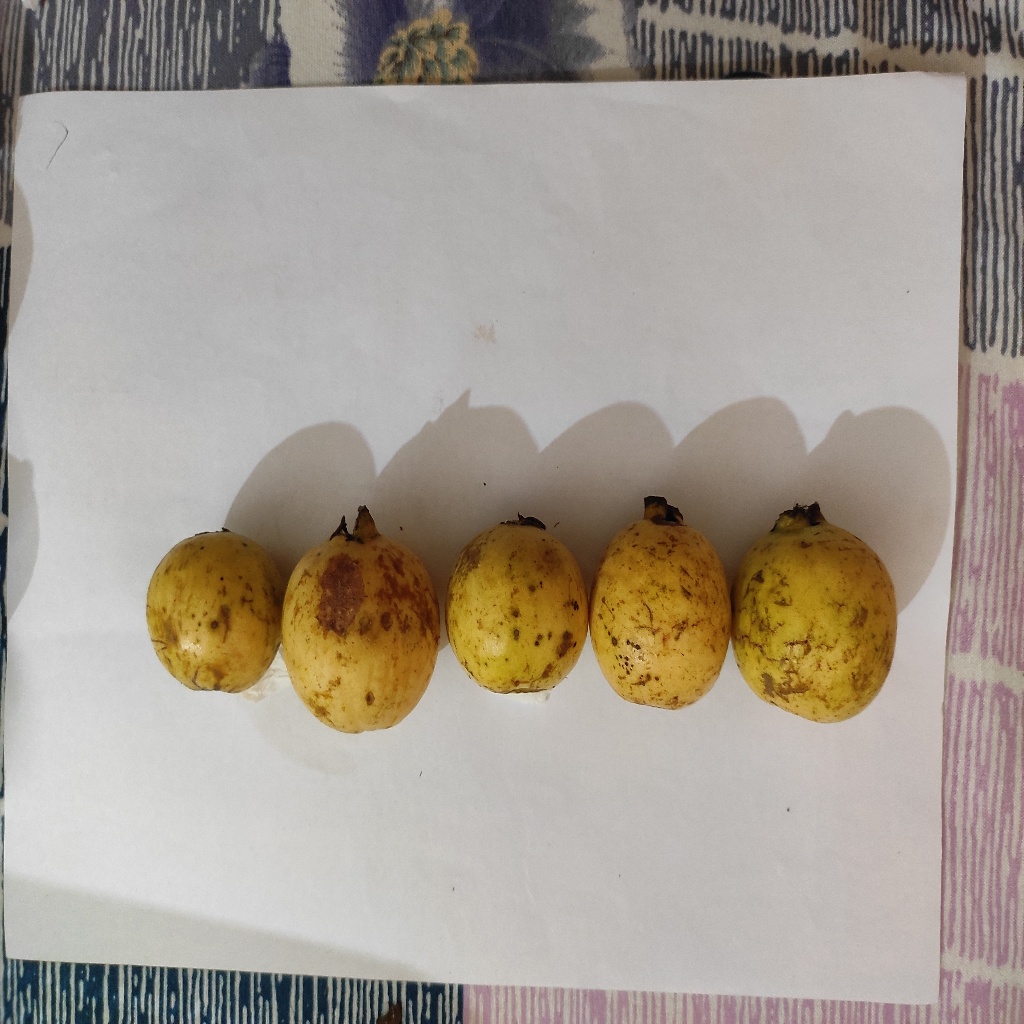
Crop: guava
Quality class: Class_B